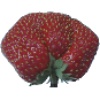
Label: strawberry_wedge